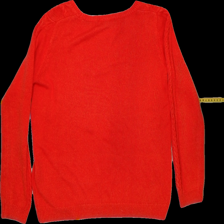
View: back
Type: Sweater
Category: Ladies
Brand: Lindex
Colors: Pink
Material: 100%acryl
Size: M
Trend: No trend
Stains: No
Price range: <50
Recommended usage: Reuse